Huangjinkou station

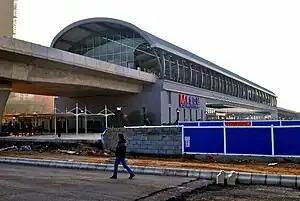

Huangjinkou Station, is a station of Line 4 of Wuhan Metro. It entered revenue service on December 28, 2014. It is located in Hanyang District.